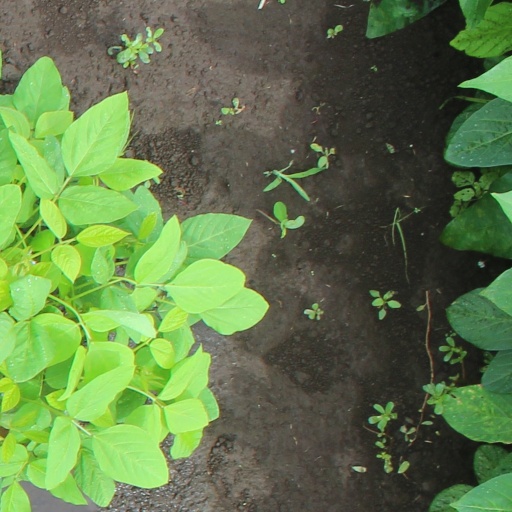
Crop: soybean